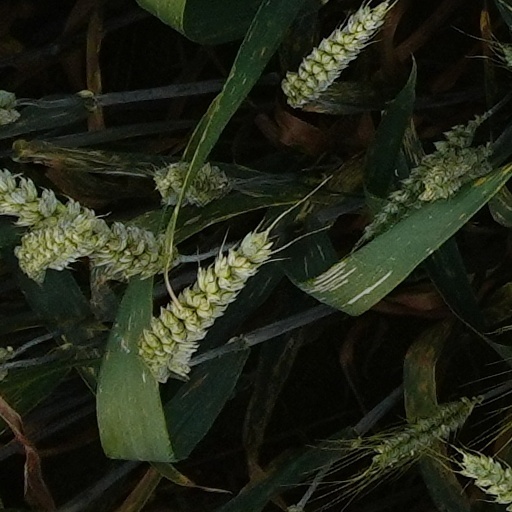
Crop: wheat